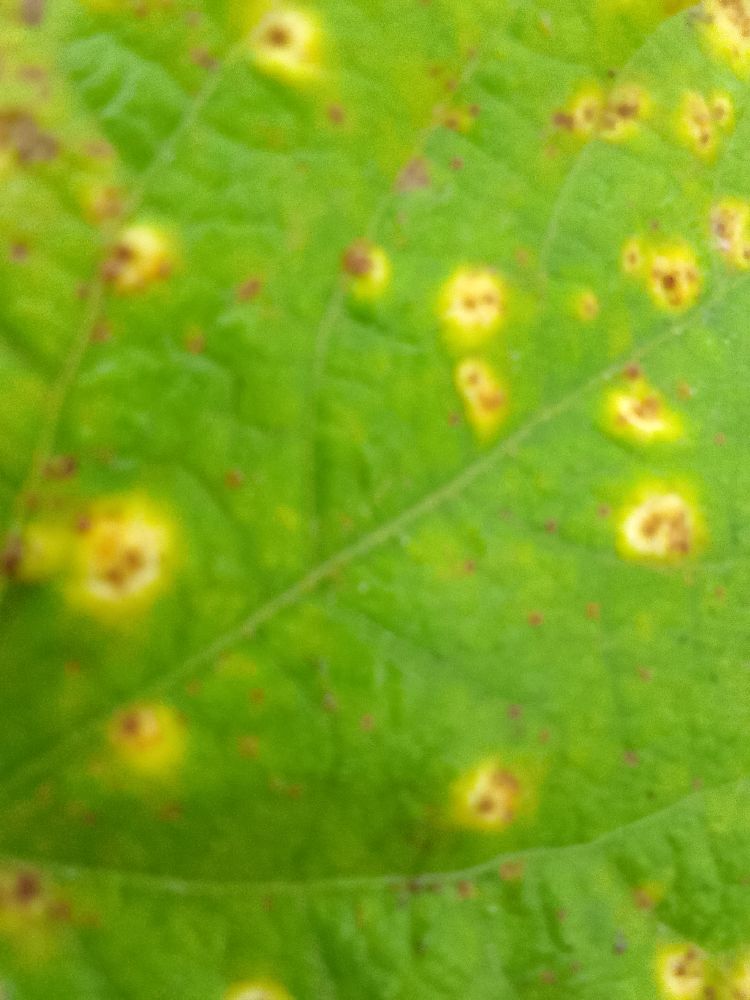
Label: rust